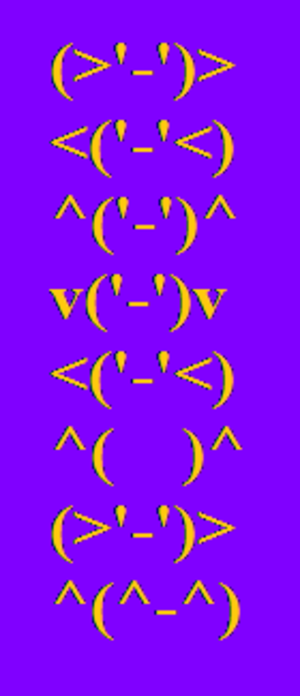
la dance de Kirby en émoticônes.
Kirby est un personnage de jeu vidéo, créé par Masahiro Sakurai pour la firme Nintendo. C'est une petite boule rose originaire de la planète Popstar et qui aspire ses ennemis pour « copier » leurs pouvoirs.
Une émoticône est une courte figuration symbolique d'une émotion, d'un état d'esprit, d'un ressenti, d'une ambiance ou d'une intensité, utilisée dans un discours écrit.